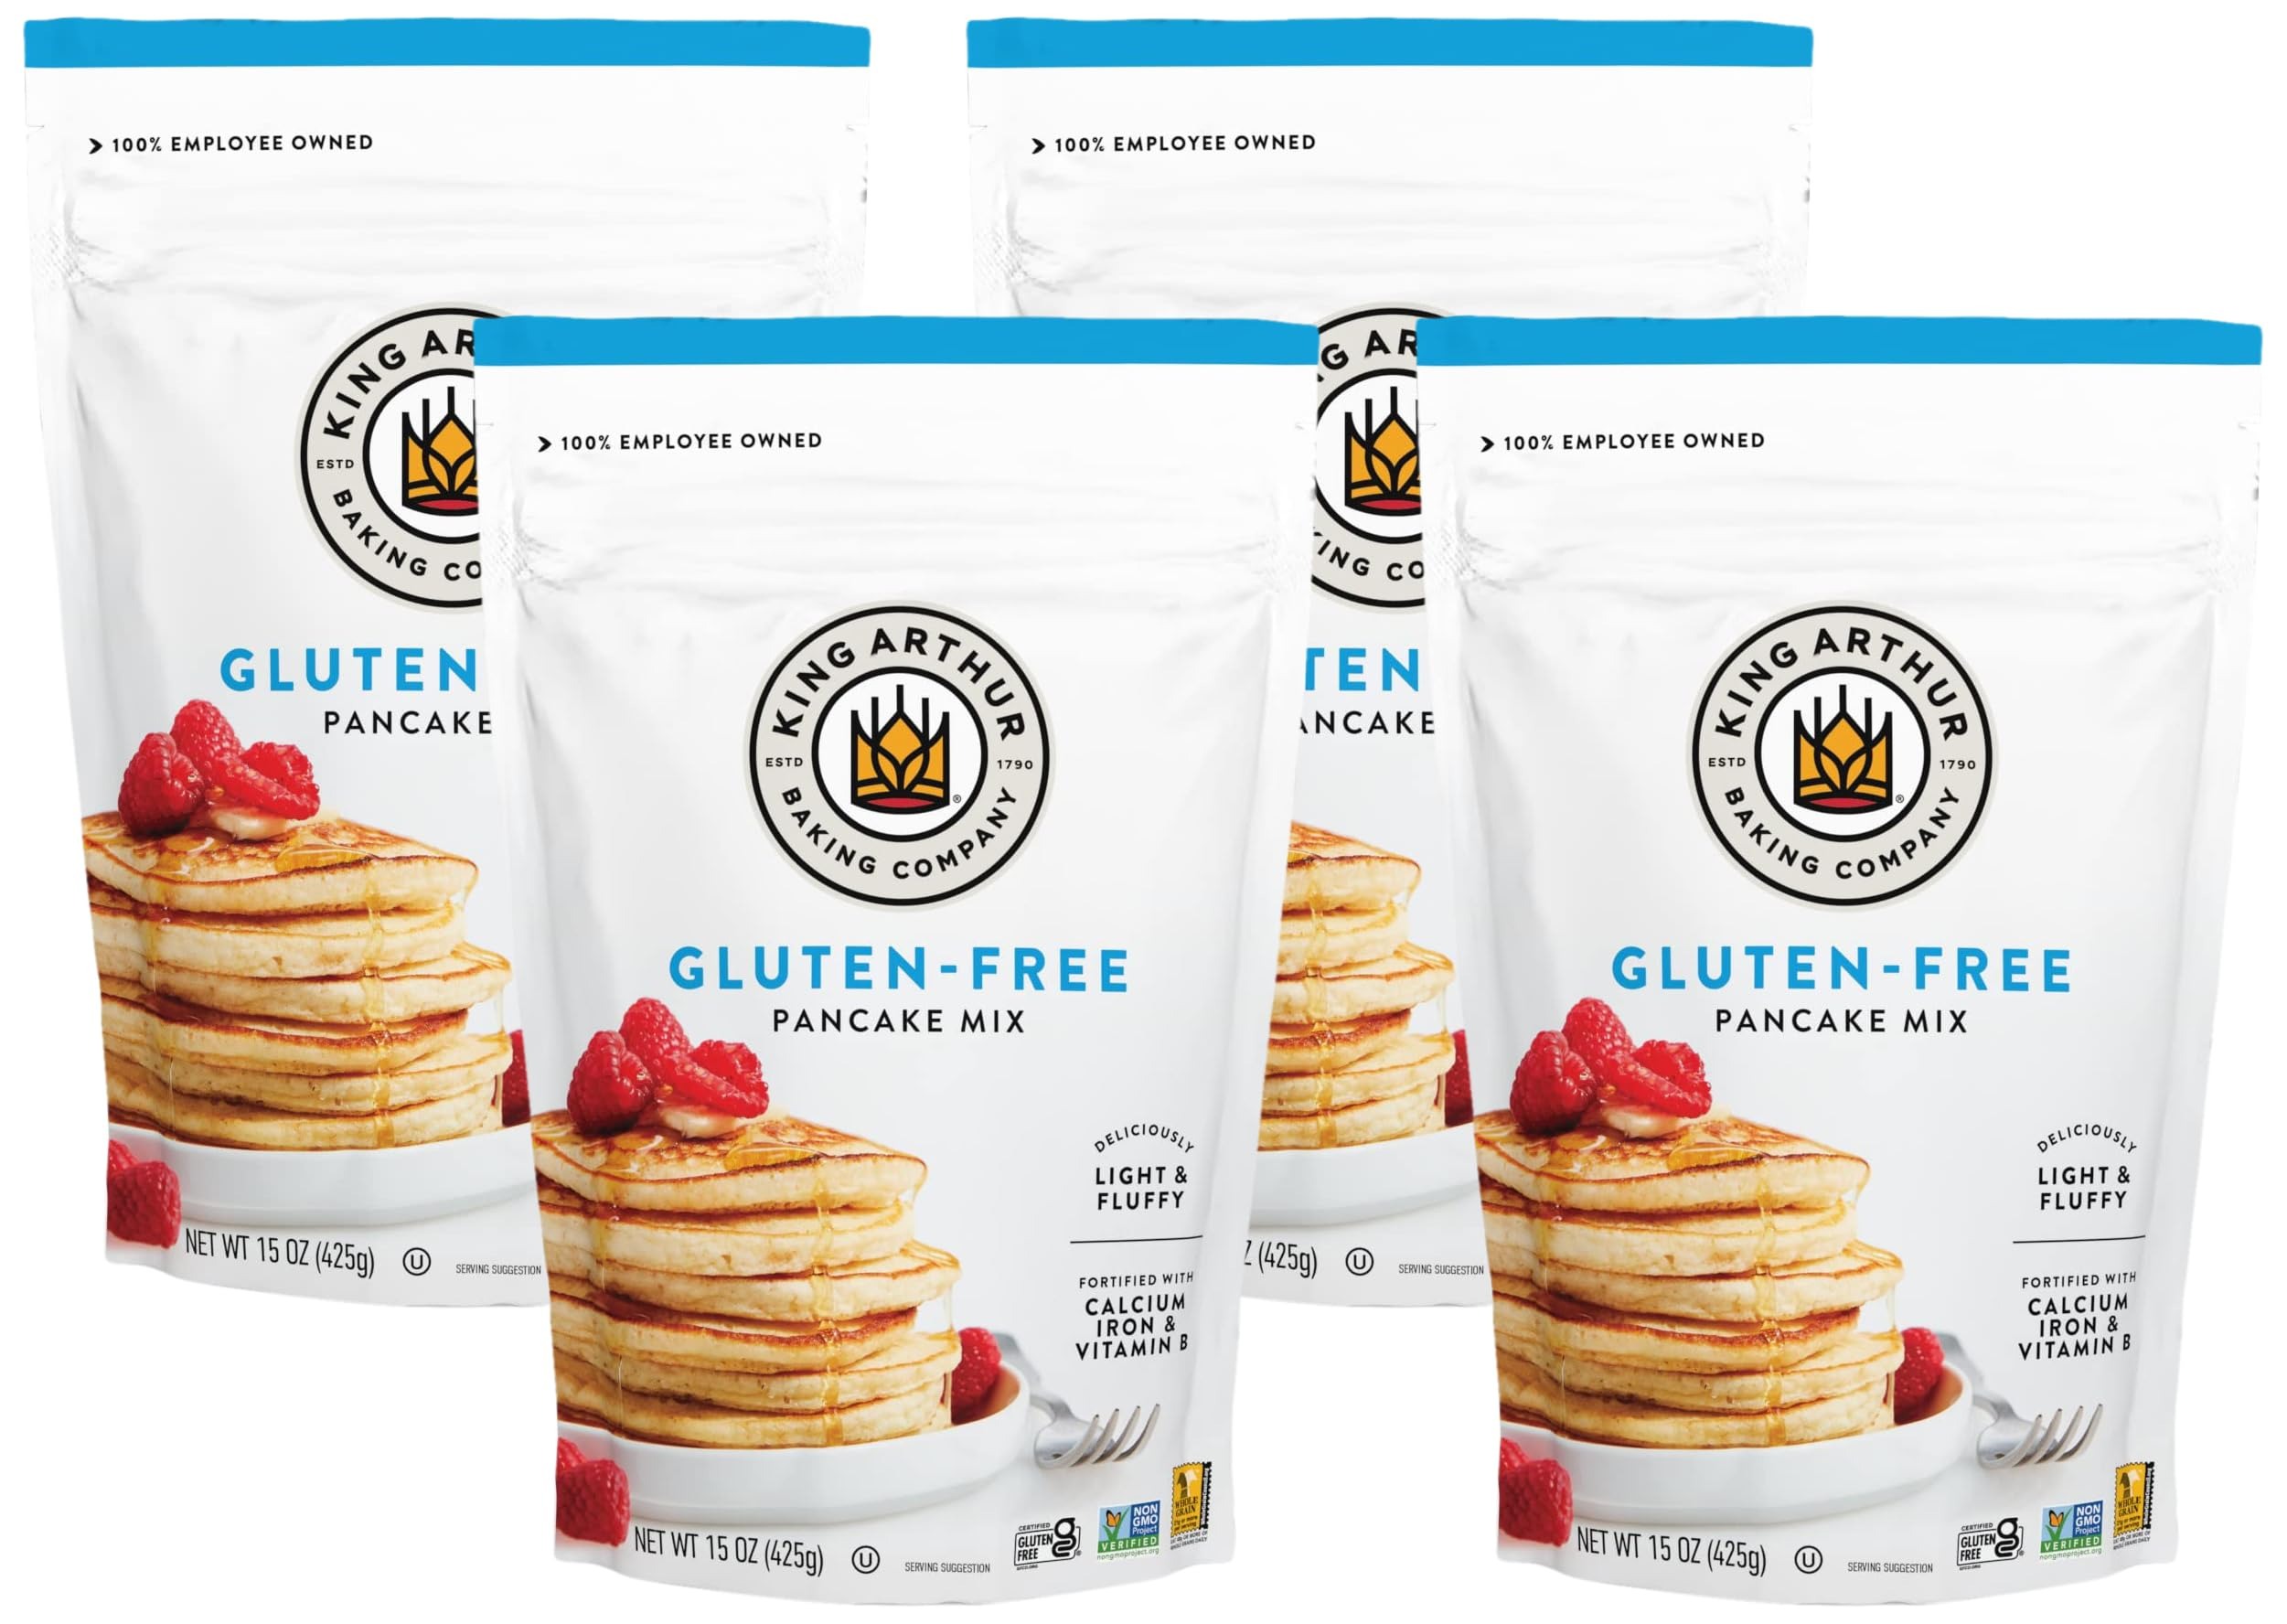
Item Name: King Arthur Gluten-Free Pancake Mix, Non-GMO Project Verified, Kosher, 15 Ounces, Packaging May Vary (Pack of 4)
Bullet Point 1: The information below is per-pack only
Bullet Point 2: Finally, a gluten-free pancake mix that's simple to prepare and tastes delicious
Value: 60.0
Unit: Ounce

Price: 5.77